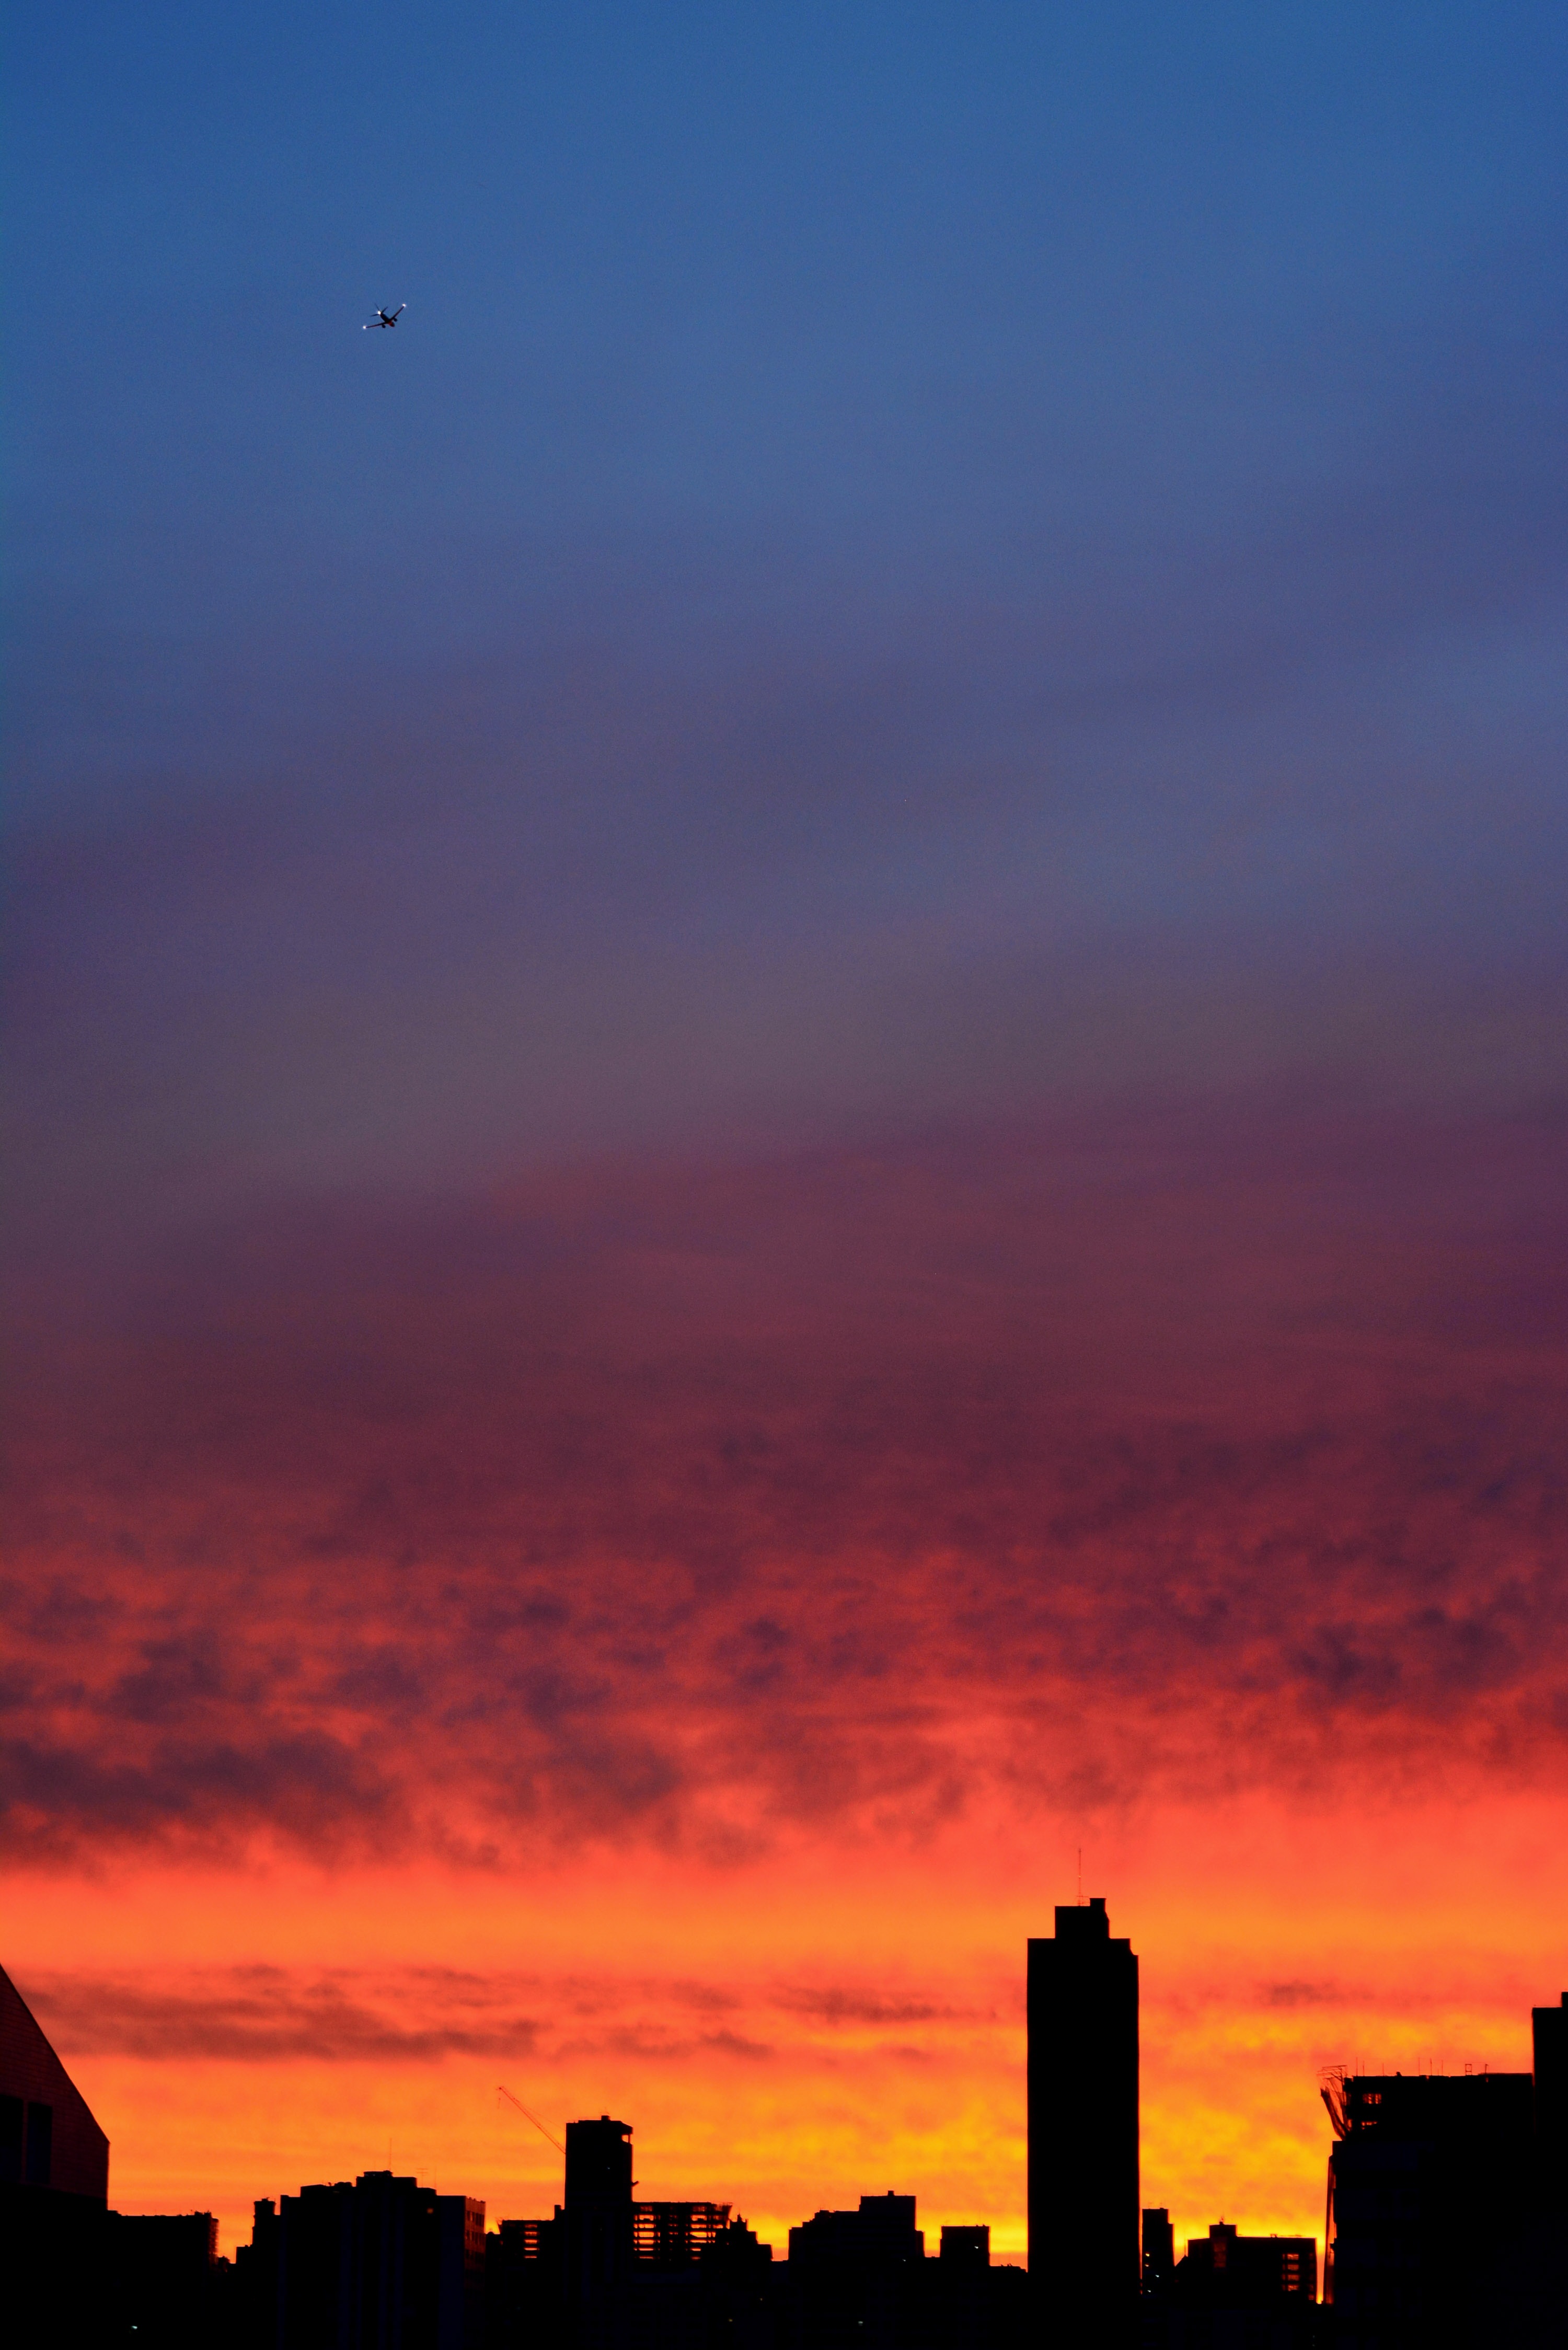
horizon, cloud, sky, sun, sunrise, sunset, skyline, morning, dawn, city, atmosphere, dusk, evening, cloudscape, afterglow, atmospheric phenomenon, red sky at morning